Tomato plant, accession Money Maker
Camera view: vertical (180 deg); turntable rotation: 150 degrees
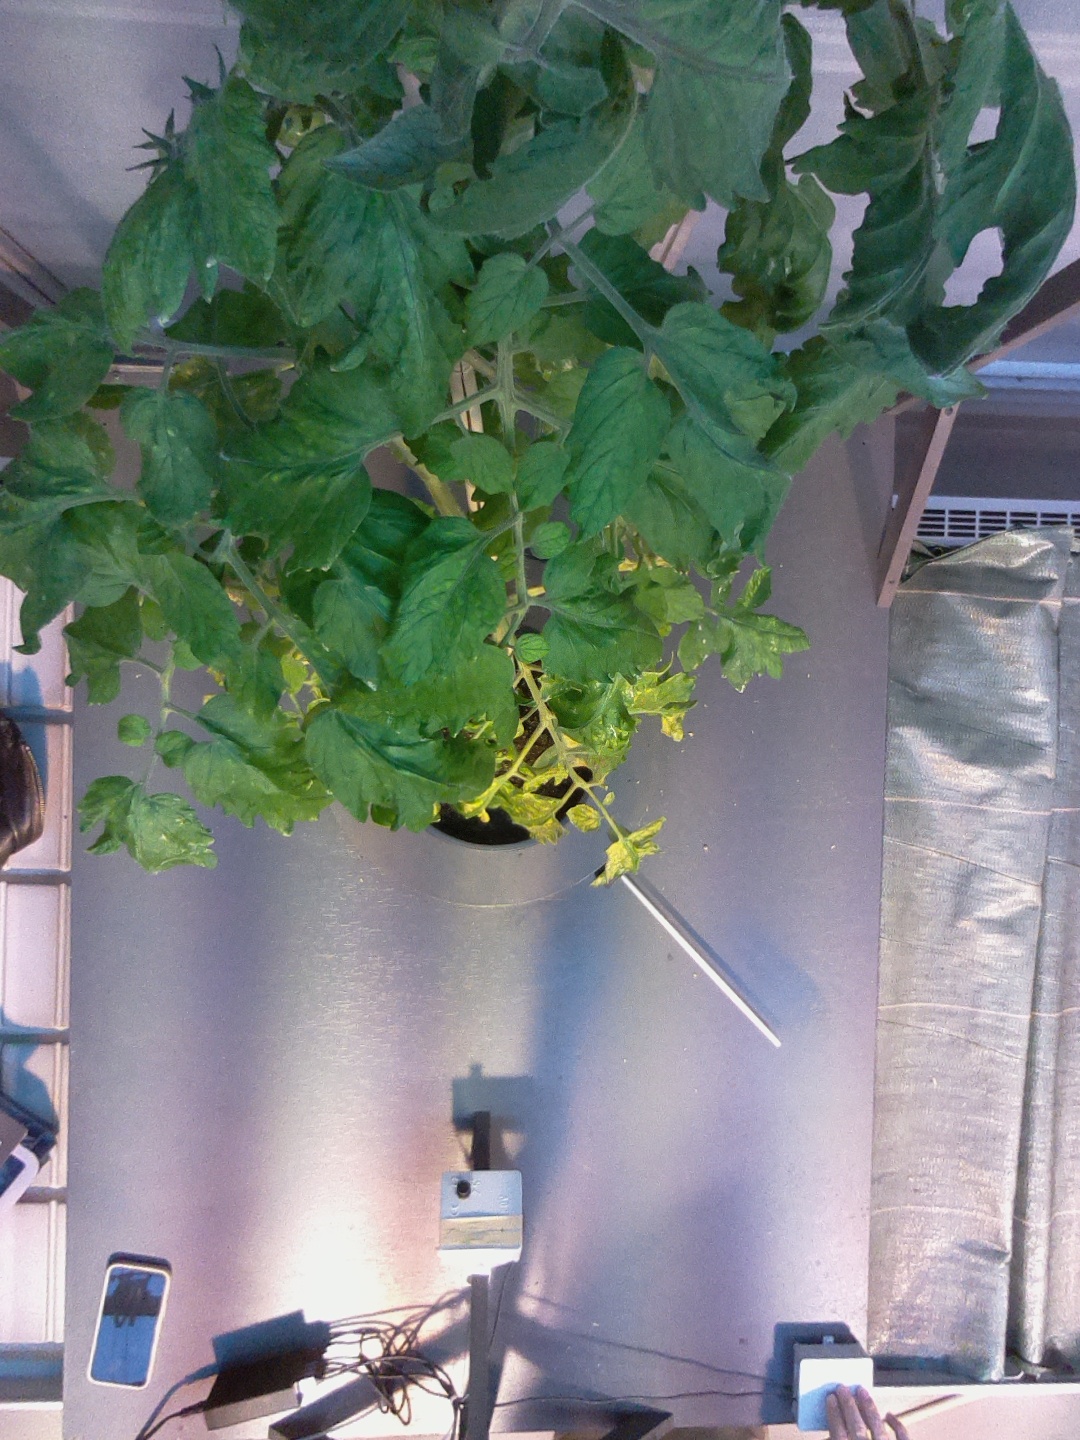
BBCH growth stage 72: 20%-30% of final fruit size